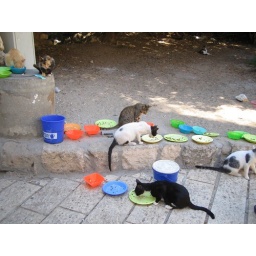
street kitties enjoy snacks provided by crazy cat lady, Jaffa